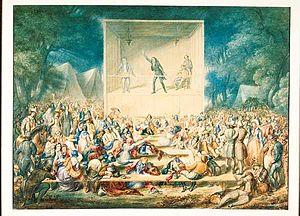
On sait peu de choses à propos des origines exactes de la musique que l'on désigne aujourd'hui comme le blues. Il est difficile de dater précisément les origines du blues, en grande partie parce que ce style de musique a évolué sur une longue période et existait avant même que l'on utilise le terme « blues ». Une référence importante à ce qui se rapproche étroitement du blues date de 1901, lorsqu'un archéologue du Mississippi a décrit les chansons des ouvriers et esclaves noirs dont les chants reposaient sur des thèmes et des éléments techniques caractéristiques du blues.